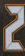
Number: 2